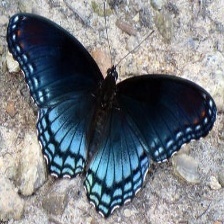
Species: RED SPOTTED PURPLE
Butterfly family (ImageNet category): admiral